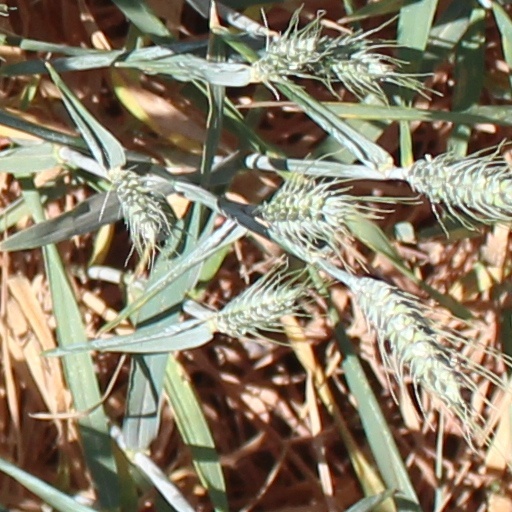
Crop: wheat